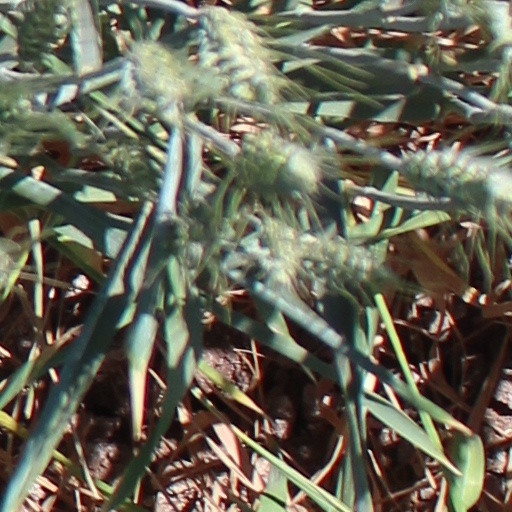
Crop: wheat